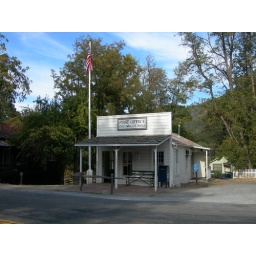
This is the 6th post office building in Coloma. PO has been located here since 1949.